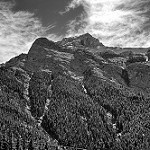
Label: B & W